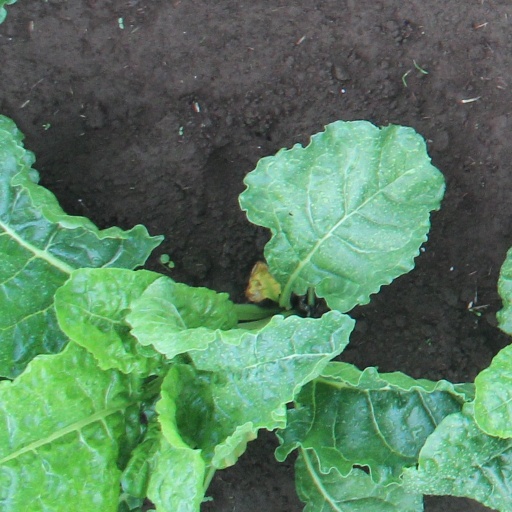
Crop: sugar beet